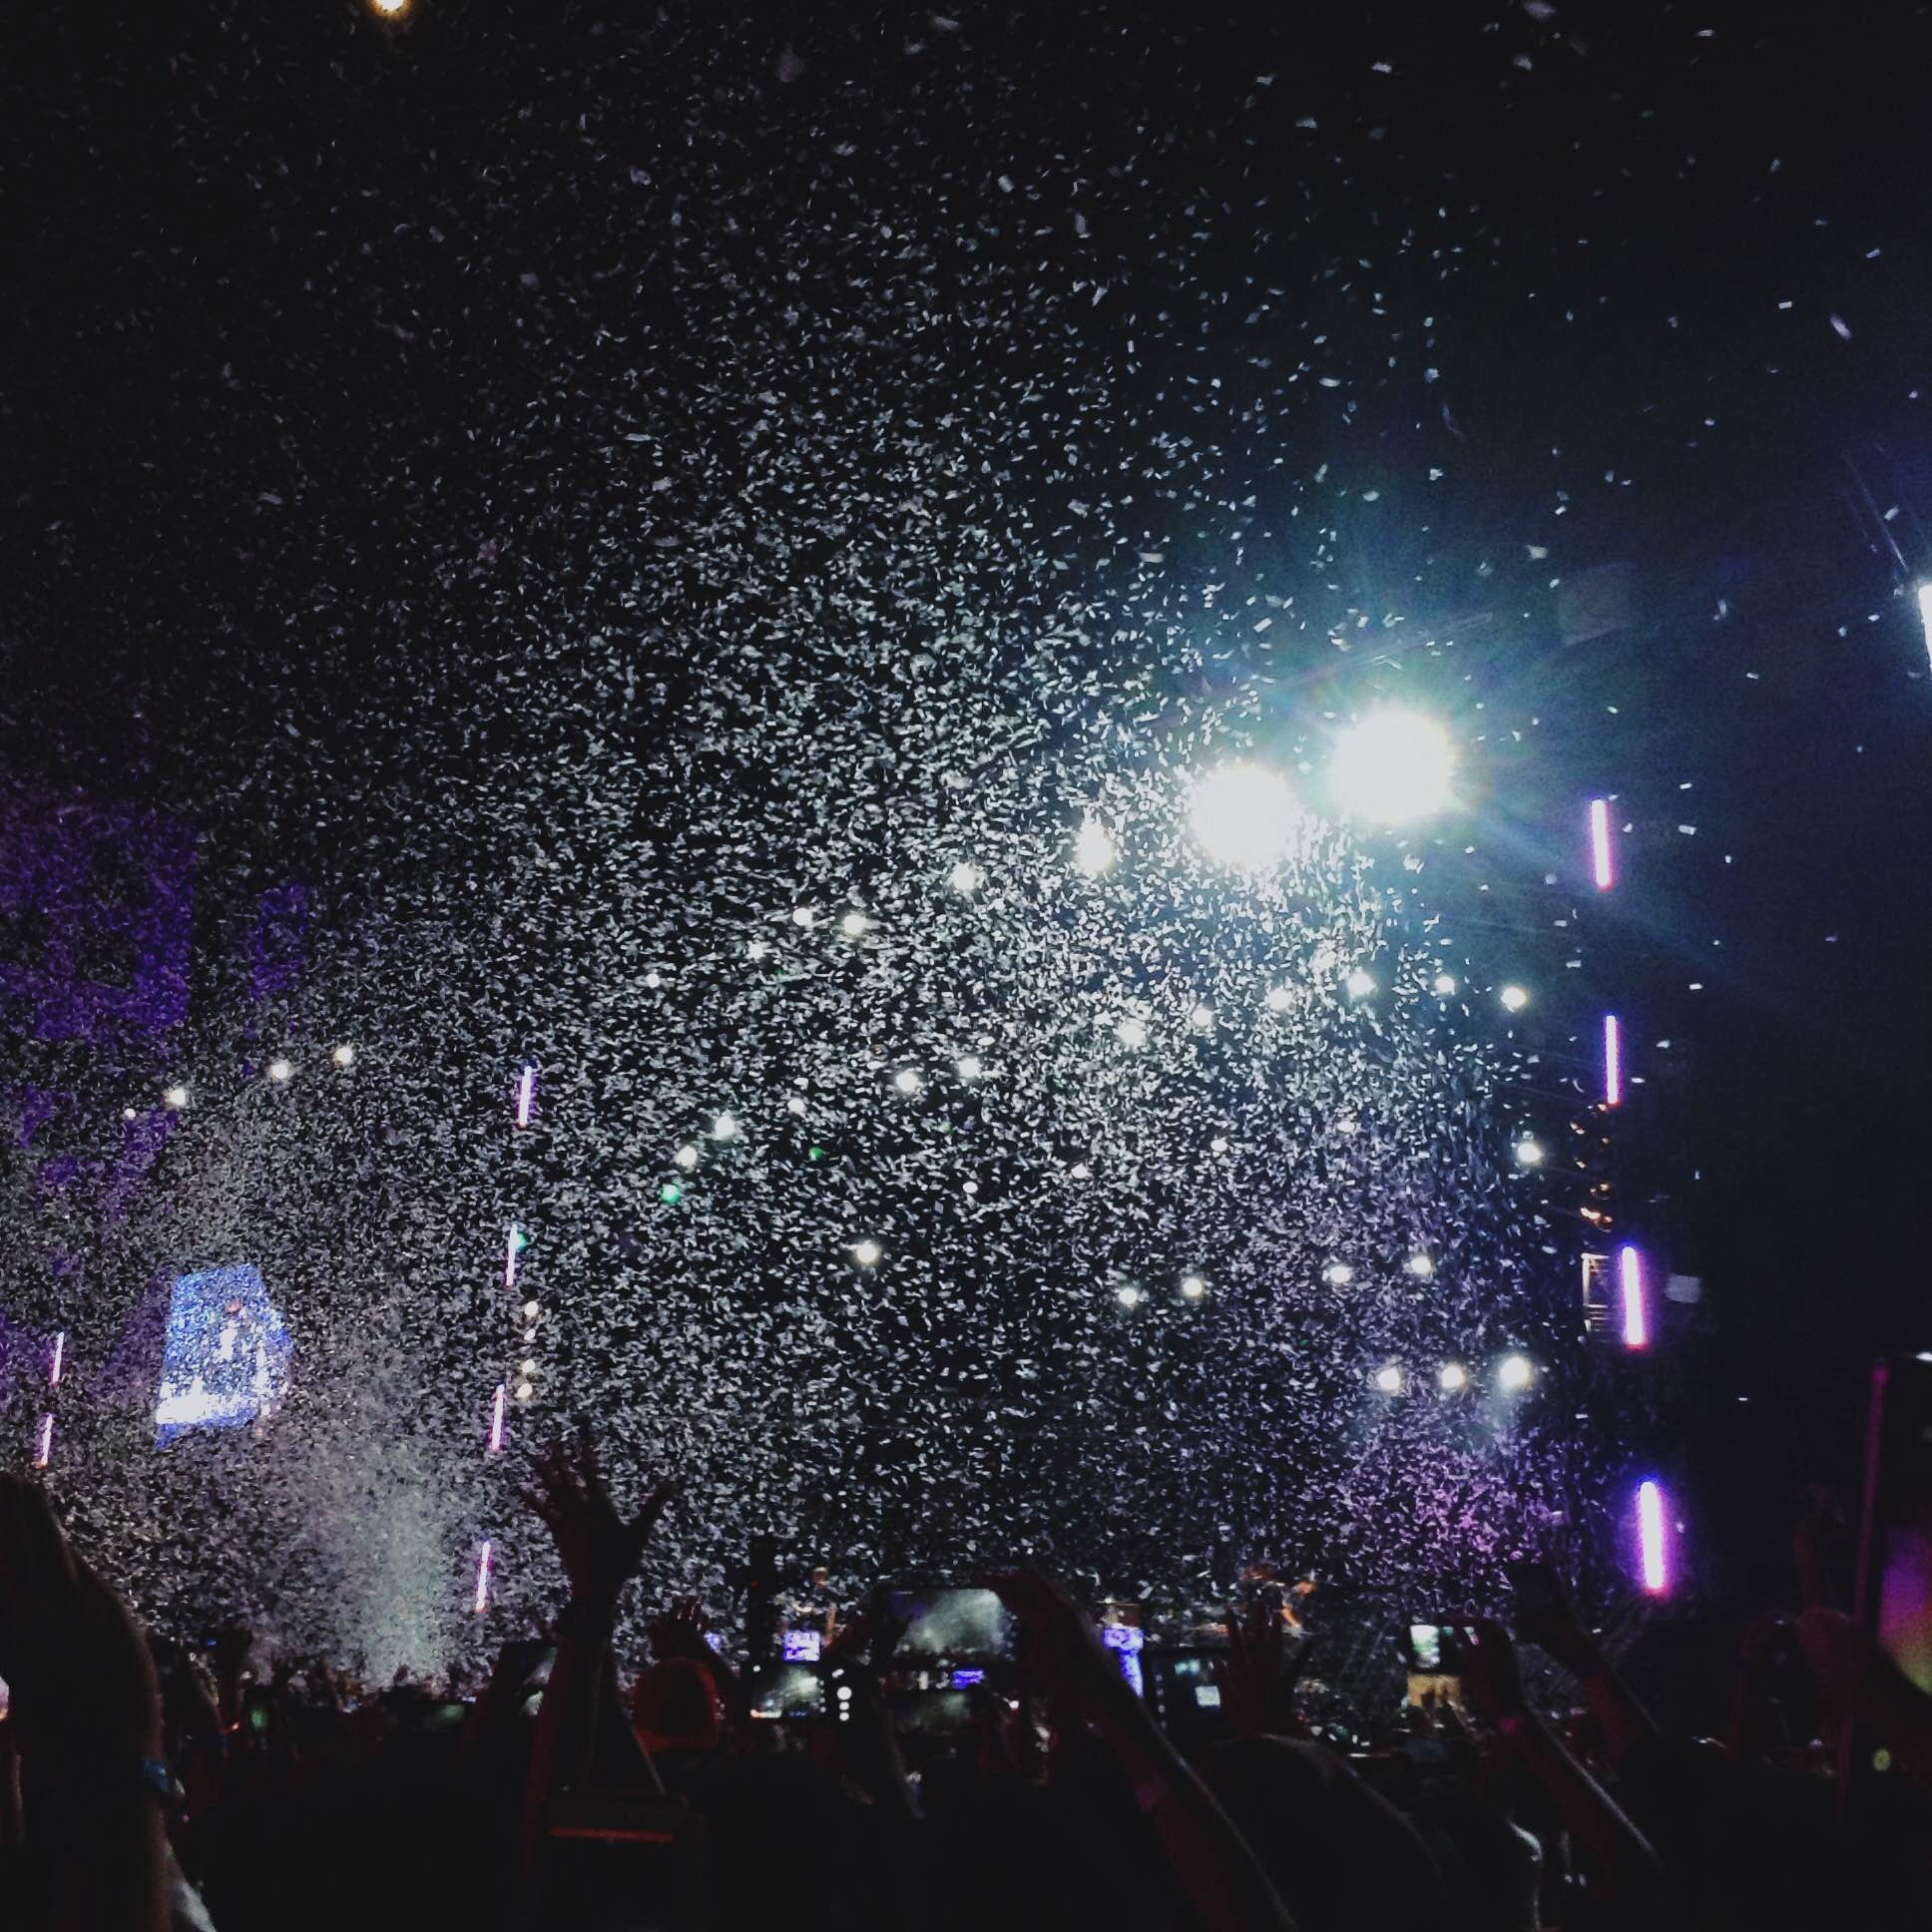
night, concert, darkness, stage, performance, rock concert, atmosphere of earth